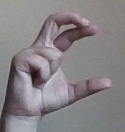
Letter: thal